Lebanese Civil War

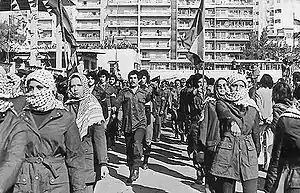
Palestinian Fatah fighters in Beirut in 1979

The Palestinian movement relocated most of its fighting strength to Lebanon at the end of 1970 after being expelled from Jordan in the events known as Black September. The umbrella organization, the Palestine Liberation Organization (PLO)—by itself undoubtedly Lebanon's most potent fighting force at the time—was little more than a loose confederation, but its leader, Yassir Arafat, controlled the PLO's largest and most dominant faction, Fatah, effectively making him the strongman of the PLO. Arafat allowed little oversight to be exercised over PLO finances as he was the ultimate source for all decisions made in directing financial matters.